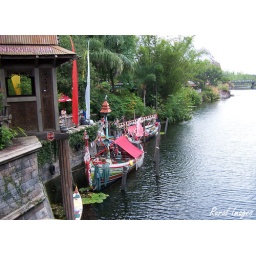
Boats in the river shot from the bridge near &amp;quot;Asia&amp;quot; in WDW Animal Kingdom.